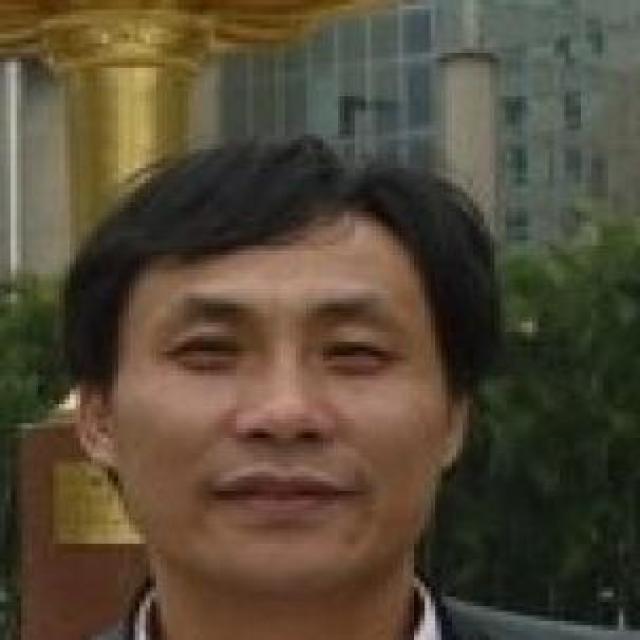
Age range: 45-64